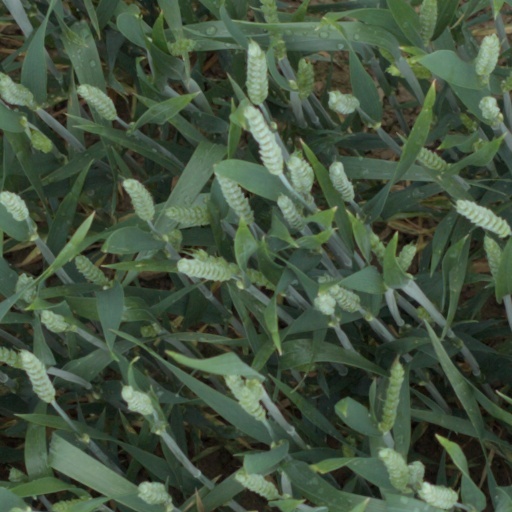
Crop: wheat